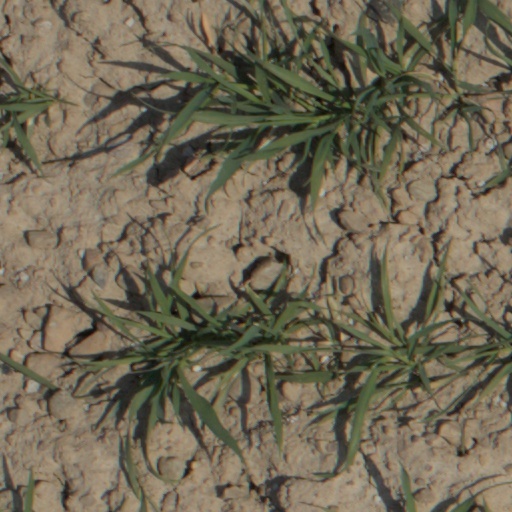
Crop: wheat